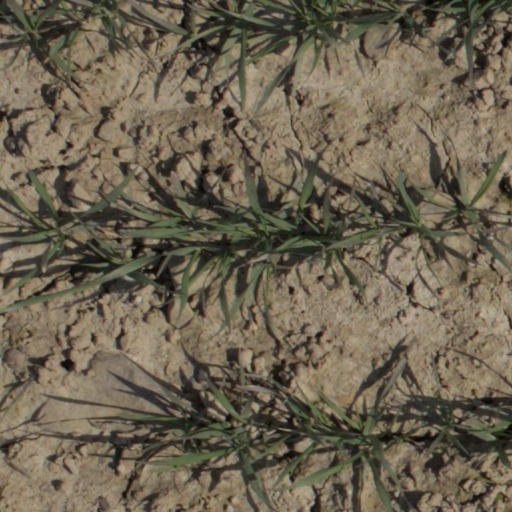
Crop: wheat